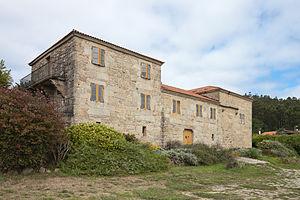
Dodro est une commune de la province de La Corogne en Espagne située dans la communauté autonome de Galice.